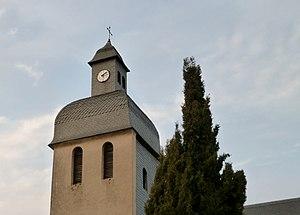
Clocher de l'église d'Argelos (Pyrénées-Atlantiques)
Argelos est une commune française, située dans le département des Pyrénées-Atlantiques en région Nouvelle-Aquitaine.